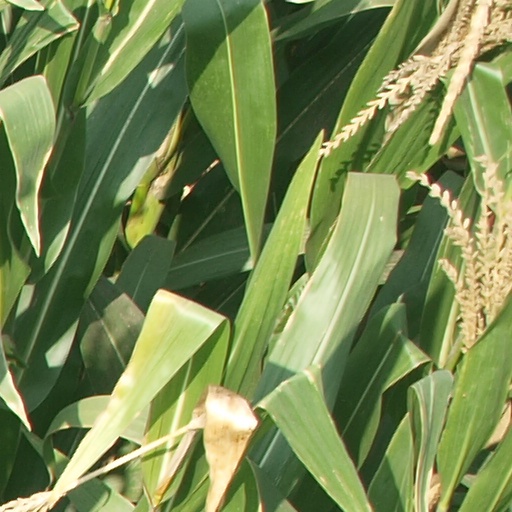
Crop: maize; corn